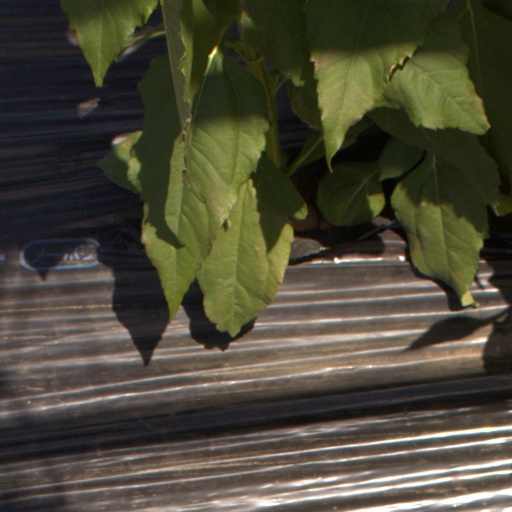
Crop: Jerusalem artichoke